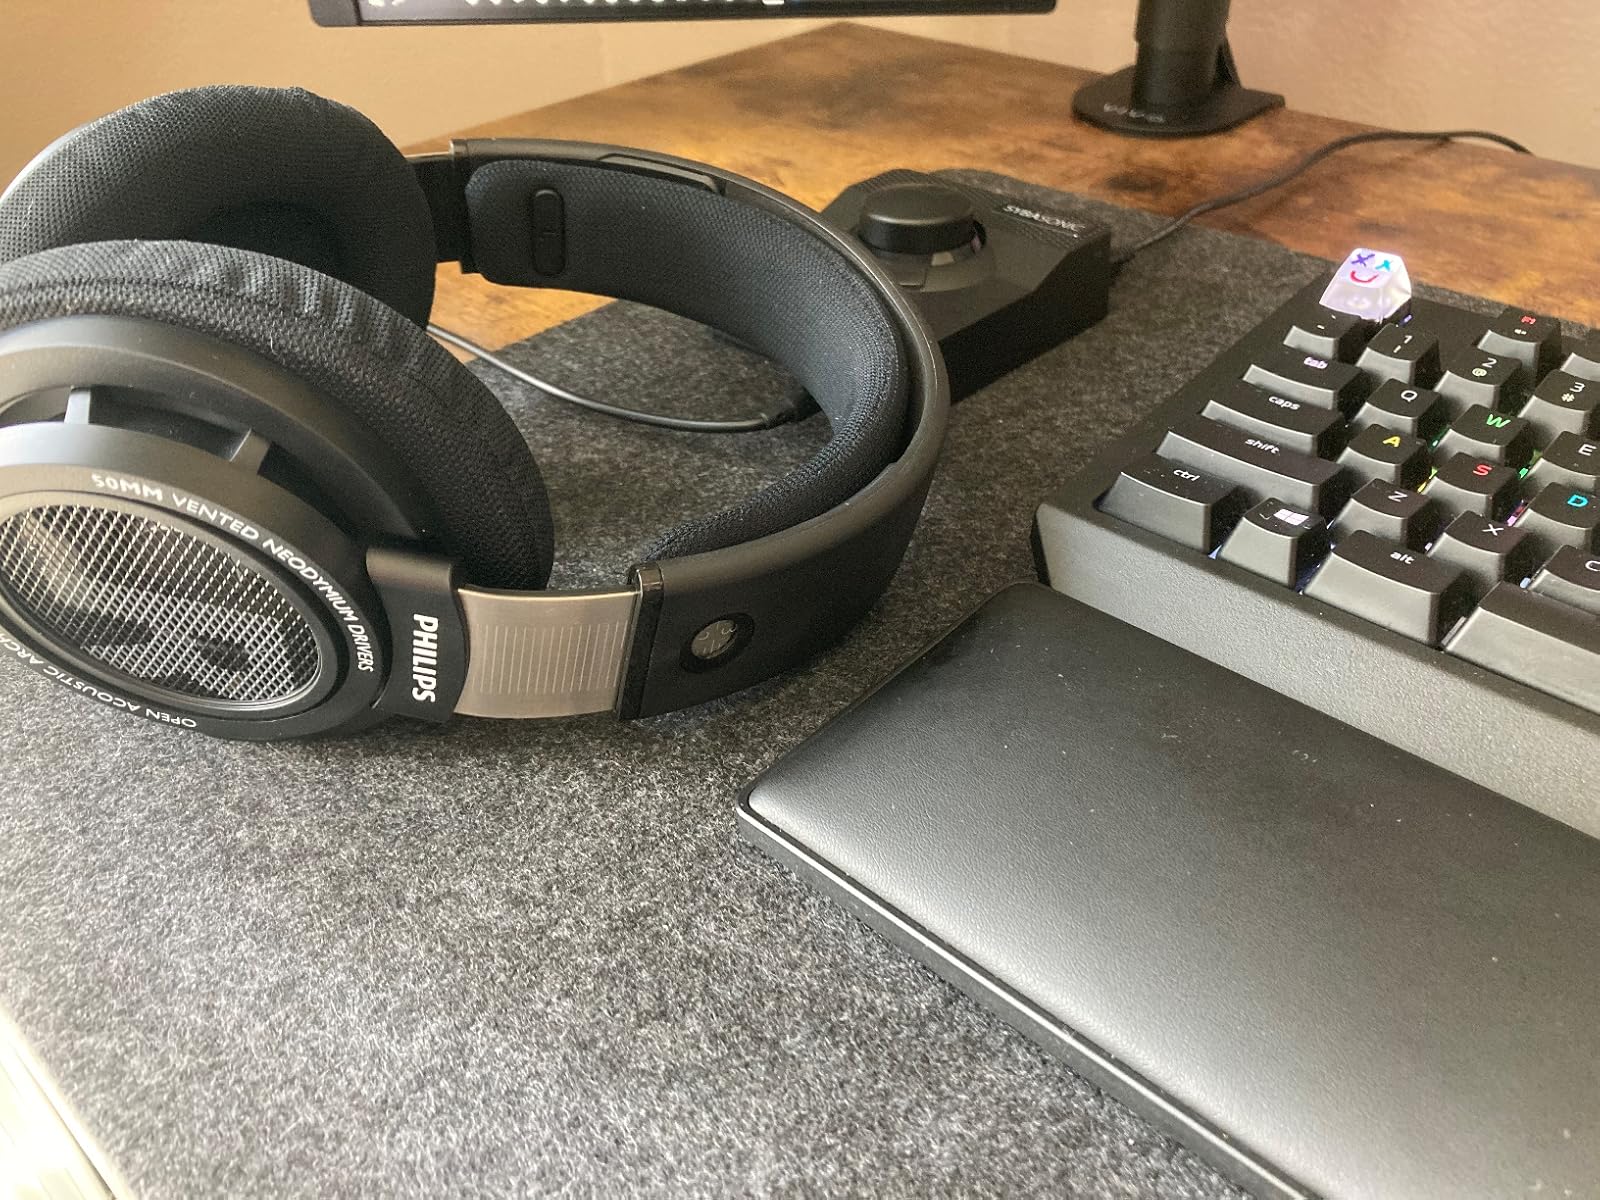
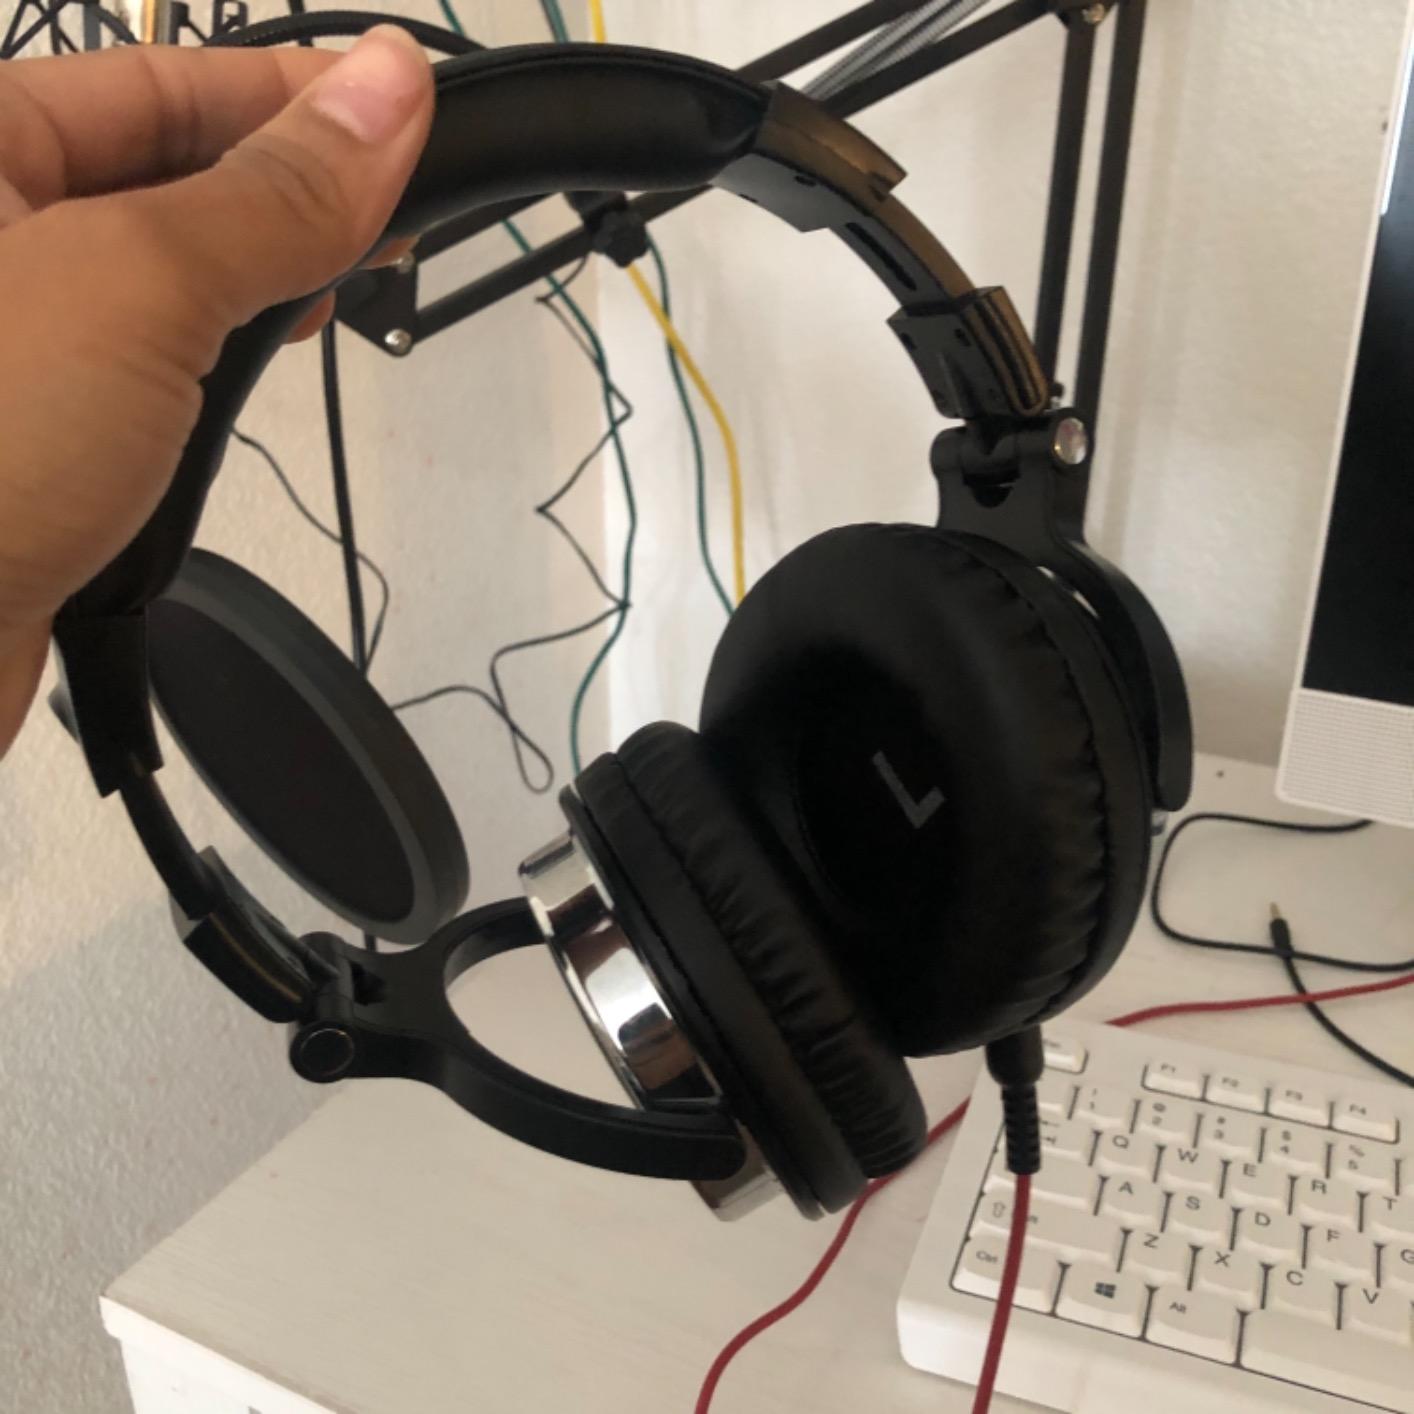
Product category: headphones
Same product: no